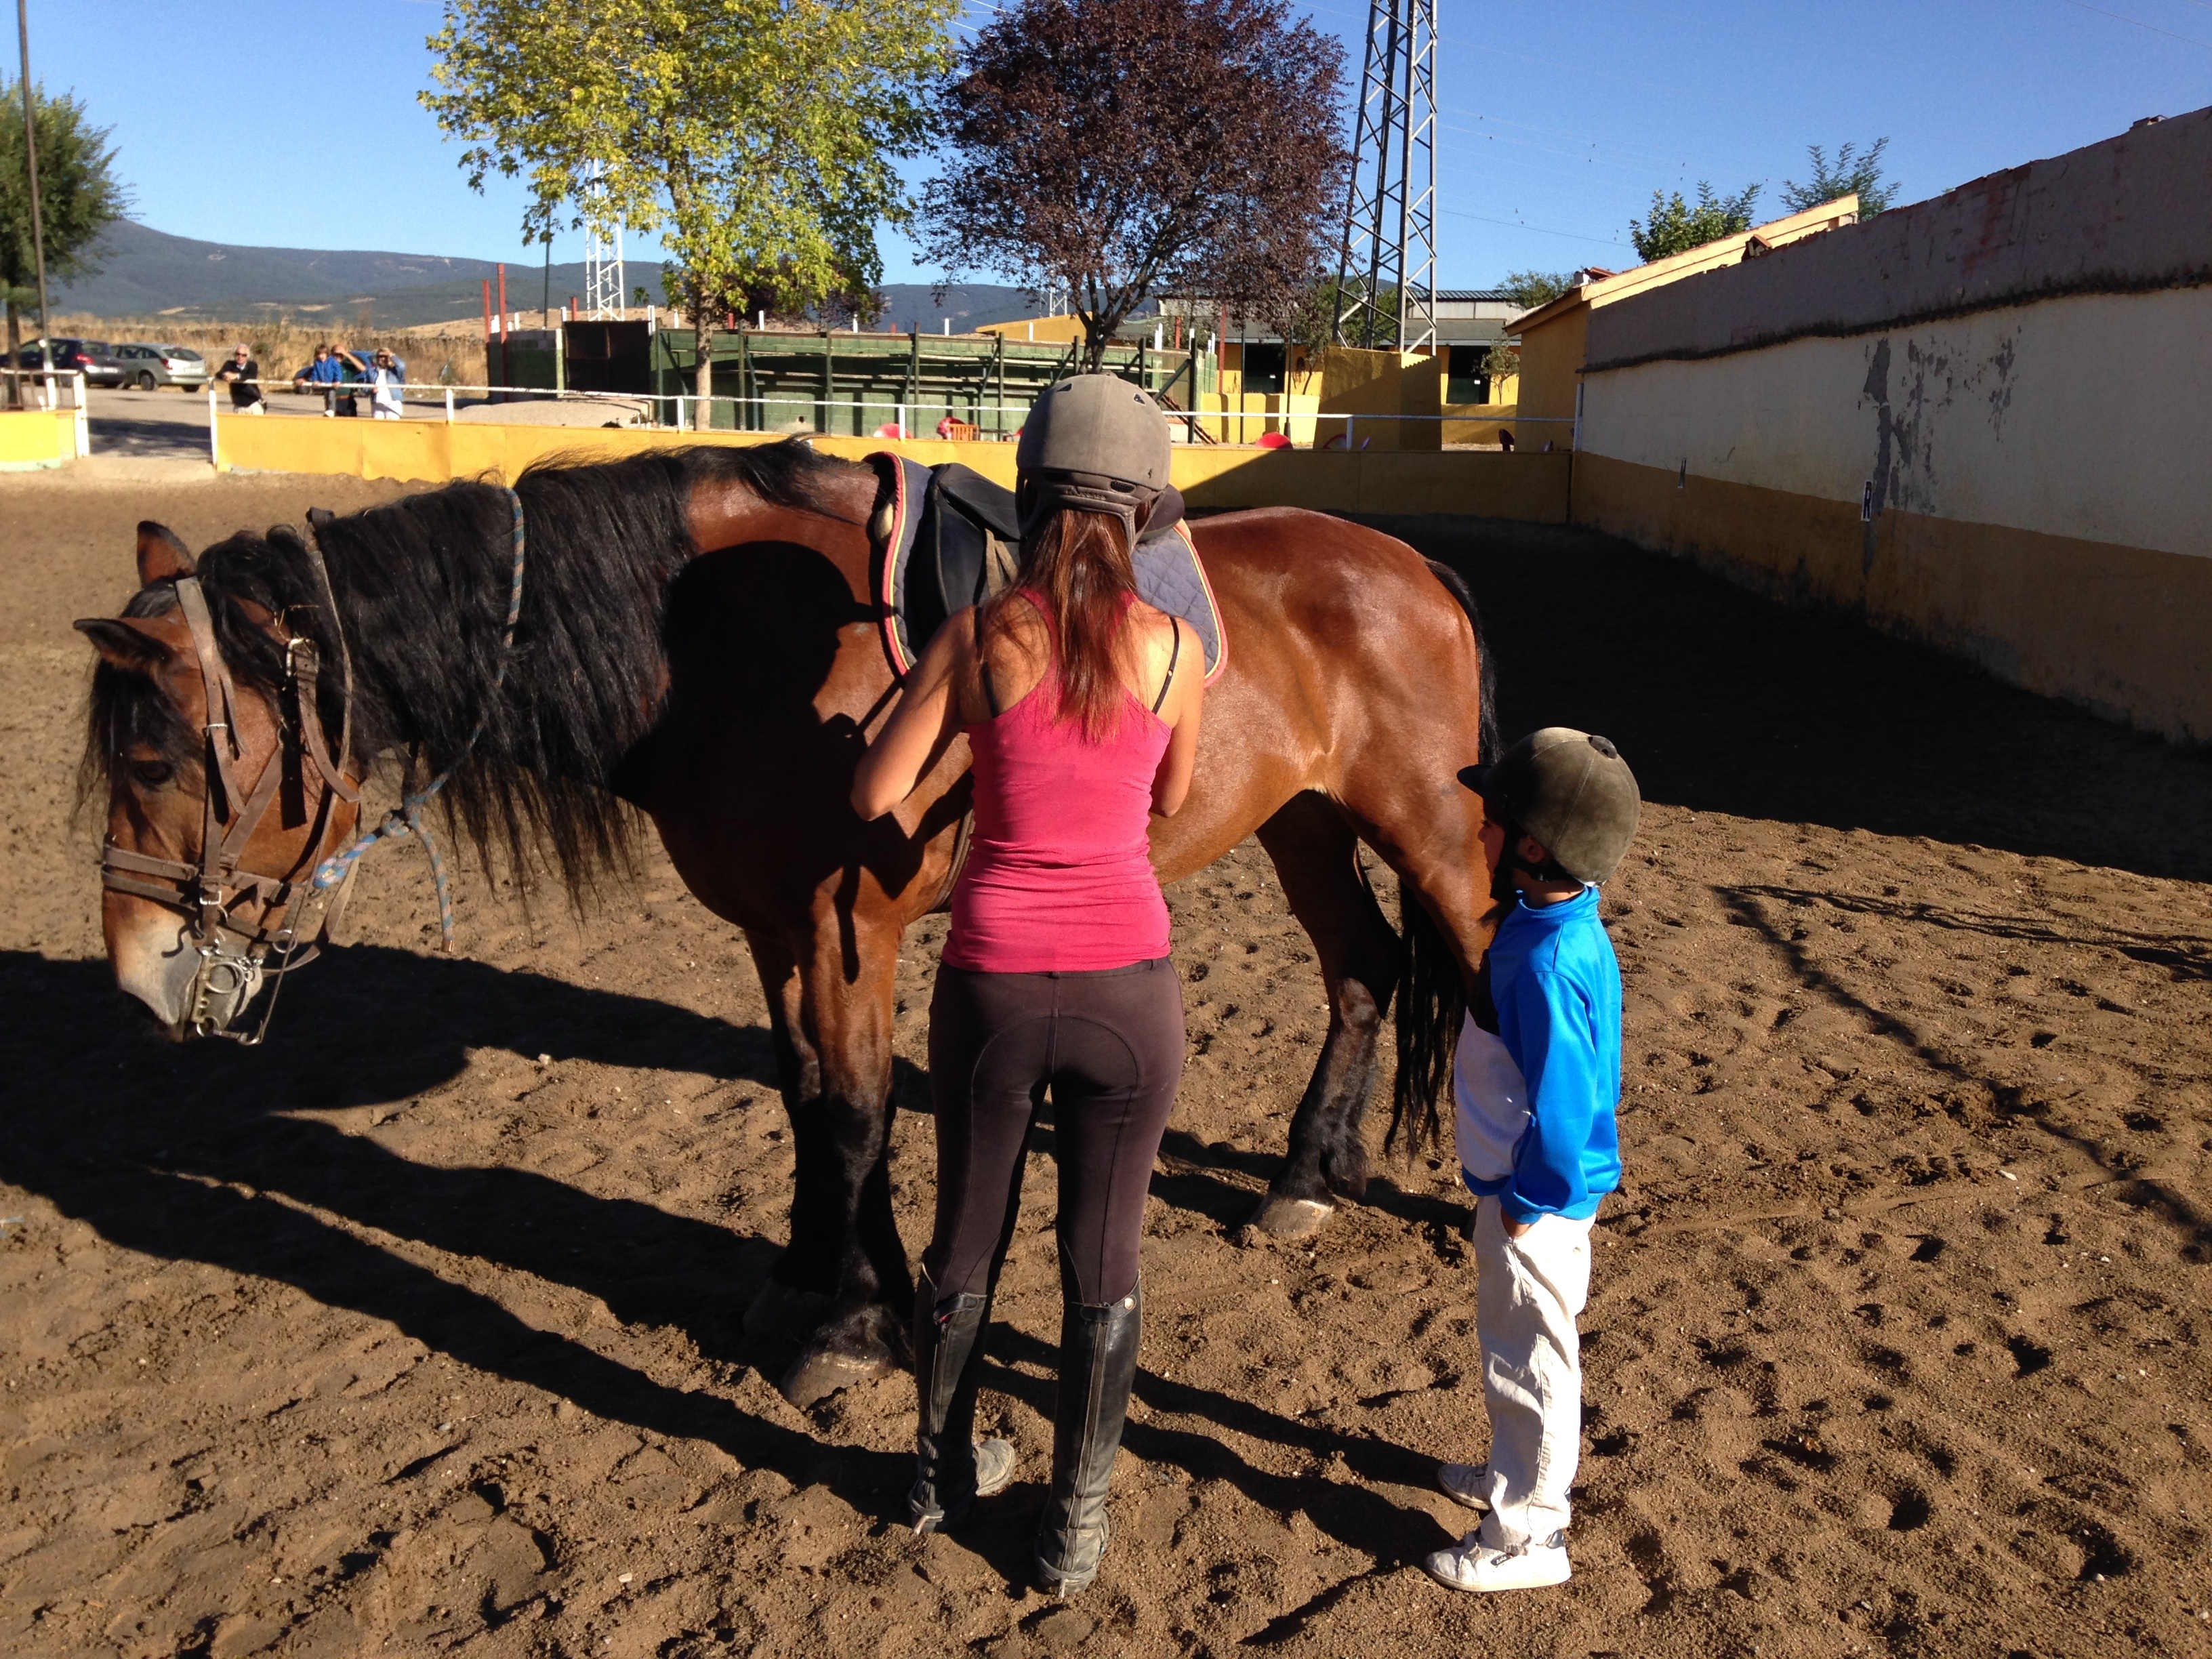
animal, horse, soil, horses, sierra, pack animal, horse like mammal